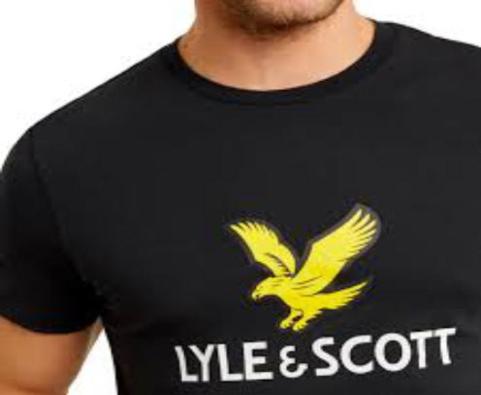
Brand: lyle
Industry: Clothes